Vallard Atlas

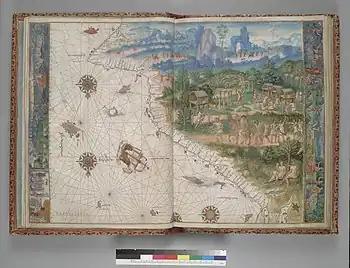
The Vallard Atlas, showing Jave la Grande's east coast

The Vallard Atlas is one of the most renowned atlases of the 16th century. It is an example of the Dieppe school of cartography, produced in Dieppe, France, in 1547. On the front page is the inscription " de Dieppe, 1547"; he is believed to be the first owner and probably not the person who created the atlas. It is believed that the Vallard Atlas was developed either by a Portuguese cartographer or from an earlier Portuguese prototype. Since 1924, the original atlas has been held by the Huntington Library in San Marino, California, United States.